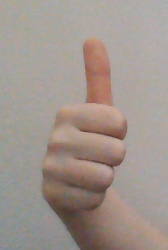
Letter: aleff